Red Sonja (1985 film)

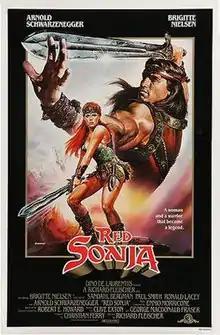
Theatrical release poster by Renato Casaro

Red Sonja is a 1985 American sword-and-sorcery epic film directed by Richard Fleischer, and written by Clive Exton and George MacDonald Fraser. It is based on Red Sonya of Rogatino by Robert E. Howard.